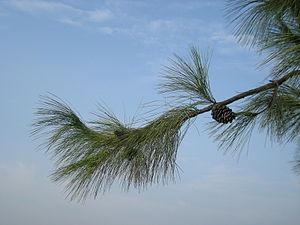
Pinus massoniana est une espèce de conifères de la famille des Pinaceae.